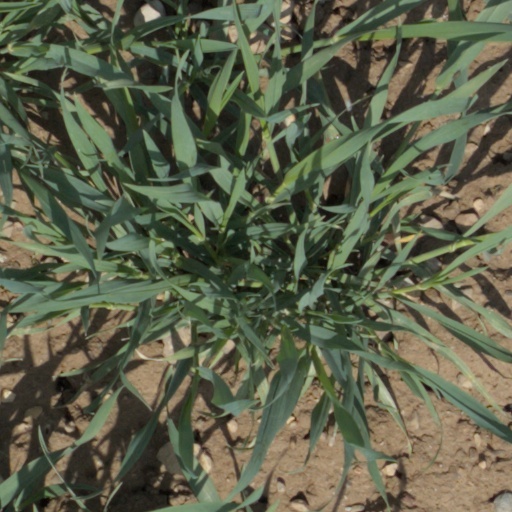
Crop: wheat